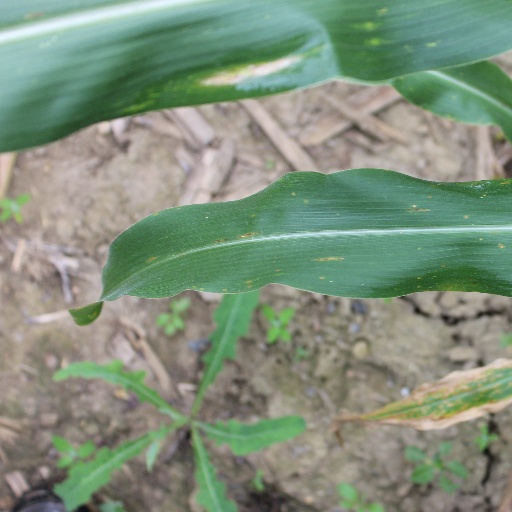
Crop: maize; corn